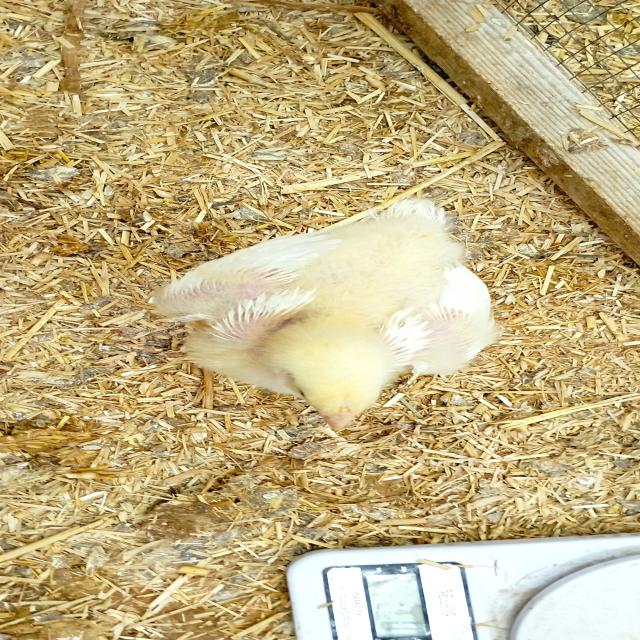
Weight: 413 g